Typhoon Longwang

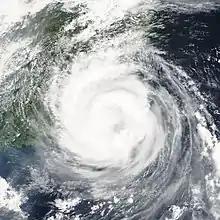
Typhoon Longwang over Taiwan on October 2

Striking Taiwan as a powerful storm early on October 2, Longwang brought destructive winds to many areas along the island's east coast. Hualien City experienced the brunt of the impact with sustained winds reaching and gusts up to . These gusts were the highest ever recorded in the city, surpassing the previous record set during Typhoon Louise in 1959. On the west coast of Taiwan, gusts reached in Wugi. Torrential rains impacted many areas, with a peak 24 hour accumulations in Hualien County reaching . A one-day total of was also measured in Yilan County.